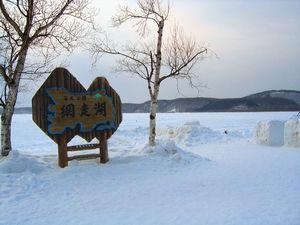
Le lac Abashiri est situé à Abashiri, île d'Hokkaidō au Japon dans le parc quasi national d'Abashiri. Les rivières Abashiri et Memanbetsu alimentent le lac que l'eau quitte par la rivière Abashiri et coule sur une distance de 7 km jusqu'à la mer d'Okhotsk.